Virginia Tech

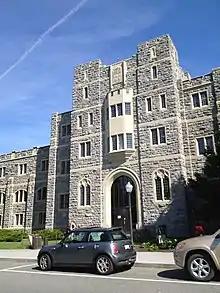
War Memorial Hall

Due to rapid growth of incoming freshmen classes, the university announced in 2019 that it would offer 1,559 incoming, in-state freshmen financial incentives to skip the 2019–20 school year in Blacksburg. Expecting a larger-than-planned class size, the university budgeted $3.3 million for the endeavor. Virginia Tech also waived the requirement that freshmen live on campus for the 2019–20 school year, leased an off-campus Holiday Inn, and converted its on-campus hotel to house students.